Rockefeller University

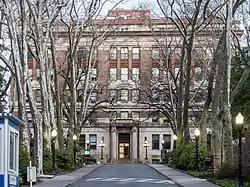
Founder's Hall (2022)

The Rockefeller University is a private biomedical research and graduate-only university in New York City, New York. It focuses primarily on the biological and medical sciences and provides doctoral and postdoctoral education. It is classified as a "Special Focus – Research Institution". Rockefeller is the oldest biomedical research institute in the United States.